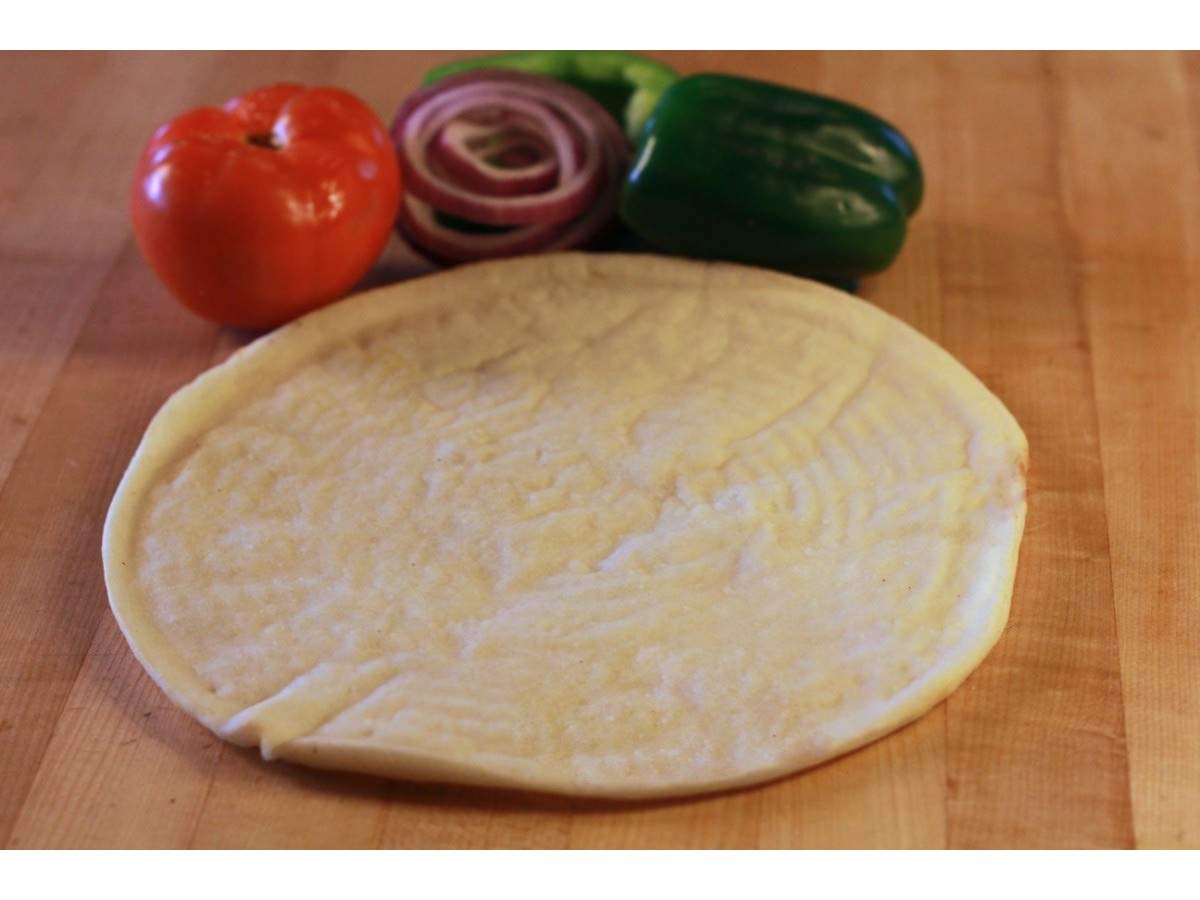
Item Name: Venice Bakery Crust Pizza 10 inch Gluten Free Plain -- 24 per case.
Bullet Point: Ships frozen, CANNOT be cancelled after being processed. May contain Milk, Eggs and Soy.
Product Description: Venice Bakery Crust Pizza 10 inch Gluten Free Plain -- 24 per case. Suitable for coeliac Vegan, Country of Origin: United States
Value: 24.0
Unit: Count

Price: 116.99